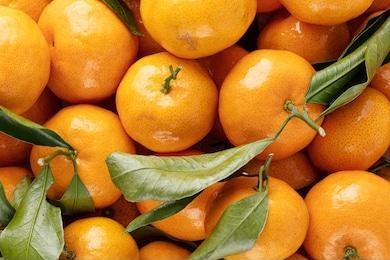
Label: mandarine